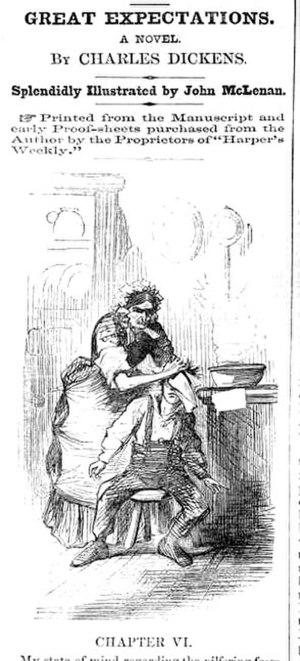
Les Grandes Espérances
Les Grandes Espérances ou De grandes espérances est le treizième roman de Charles Dickens, le deuxième, après David Copperfield, à être raconté entièrement à la première personne par le protagoniste lui-même, Philip Pirrip, dit Pip. Le sujet principal en est la vie et les aventures d'un jeune orphelin jusqu'à sa maturité. D'abord publié en feuilleton de décembre 1860 à août 1861 dans le magazine de Dickens All the Year Round, il paraît ensuite en trois volumes chez Chapman and Hall en octobre 1861.